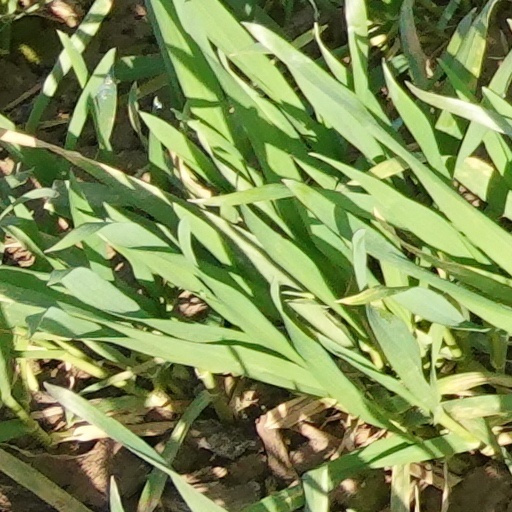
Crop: wheat